Western culture

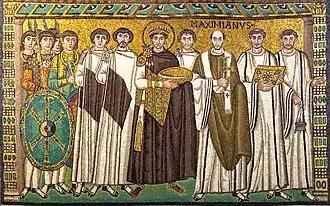
Mosaic of Justinian I with his court, circa 547–549, Basilica of San Vitale (Ravenna, Italy)

The Greek and Roman paganism was gradually replaced by Christianity, first with its legalisation with the Edict of Milan and then the Edict of Thessalonica which made it the State church of the Roman Empire. Catholic Christianity, served as a unifying force in Christian parts of Europe, and in some respects replaced or competed with the secular authorities. The Jewish Christian tradition out of which it had emerged was all but extinguished, and antisemitism became increasingly entrenched or even integral to Christendom. Much of art and literature, law, education, and politics were preserved in the teachings of the Church.